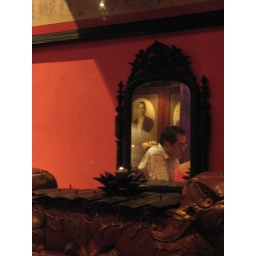
I like this shot...taken from where I was seated, looking in the reflection of the mirror on the wall